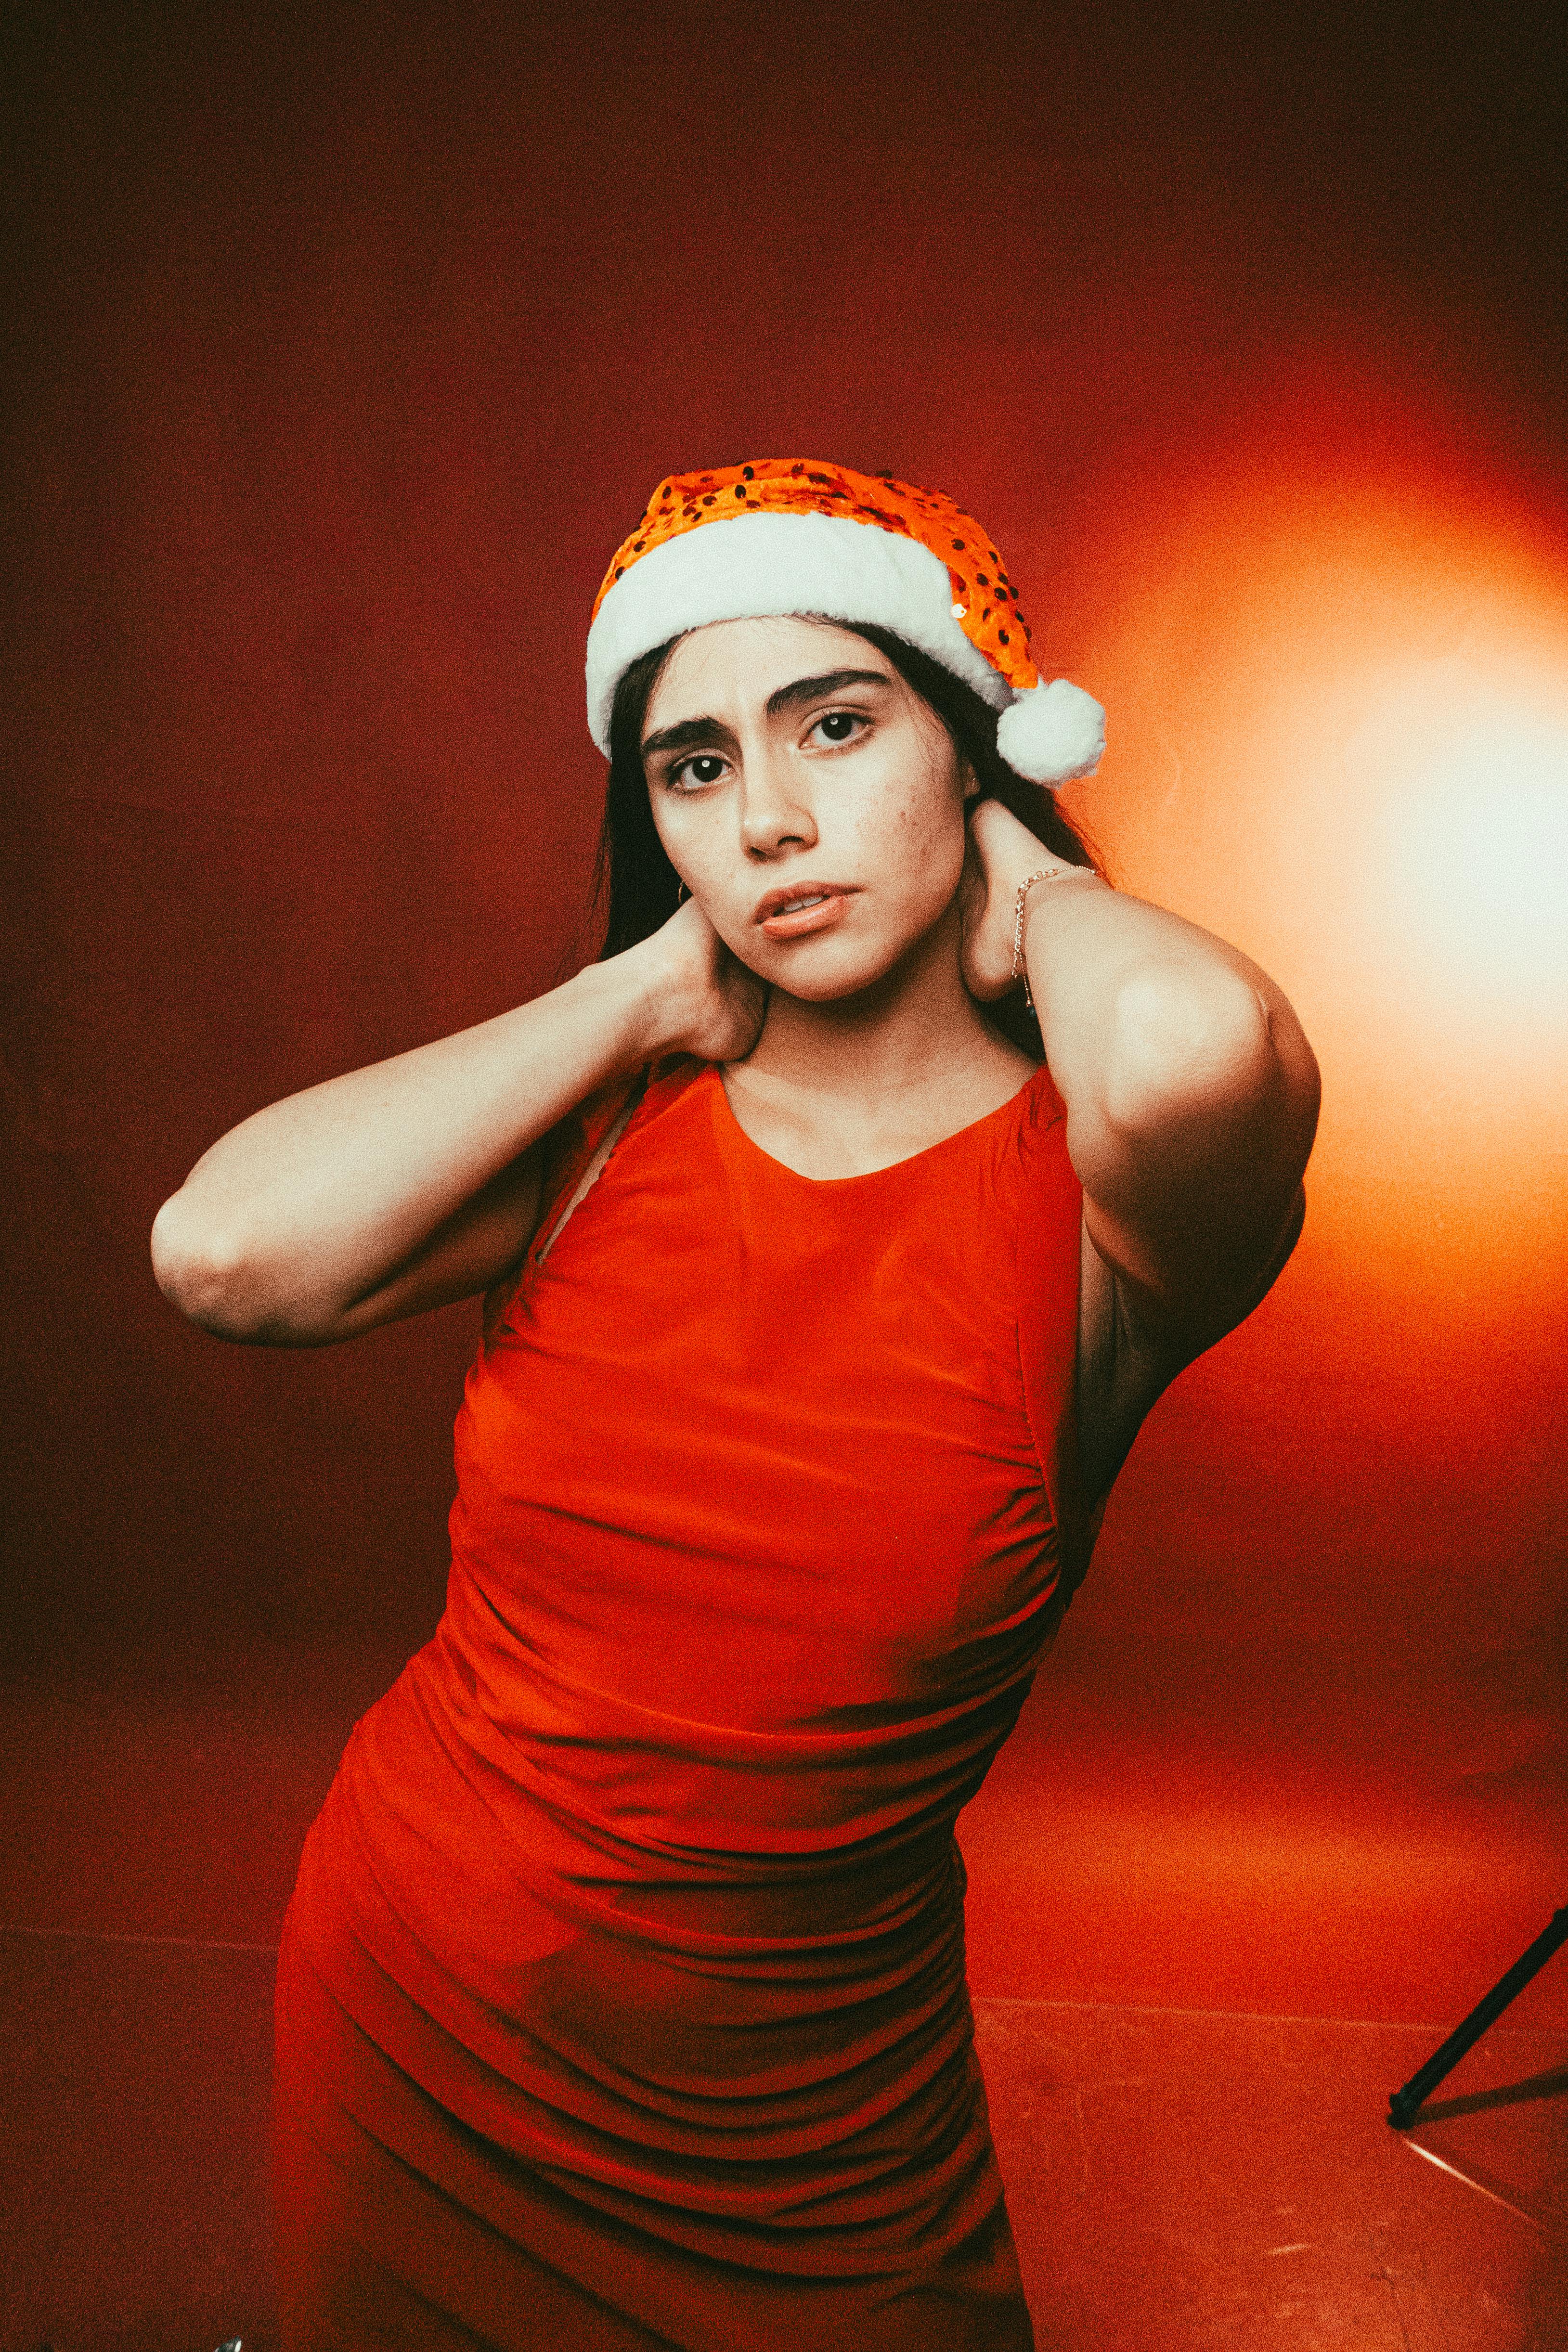
woman, lips, red, hand, fashion, beauty, elbow, wrist, knee, fashion model, model, photo shoot, thorax, torso, sleeveless shirt, abdomen, portrait photography, flesh, art model, day dress, stomach, One piece garment, foot